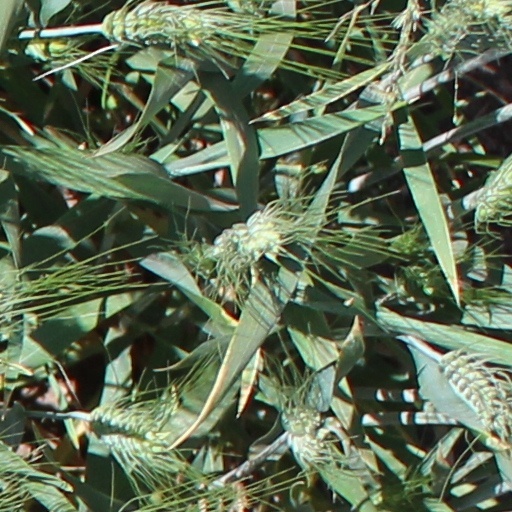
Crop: wheat